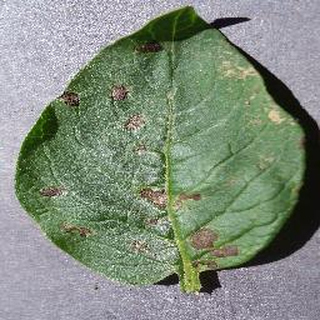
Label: potato_early_blight